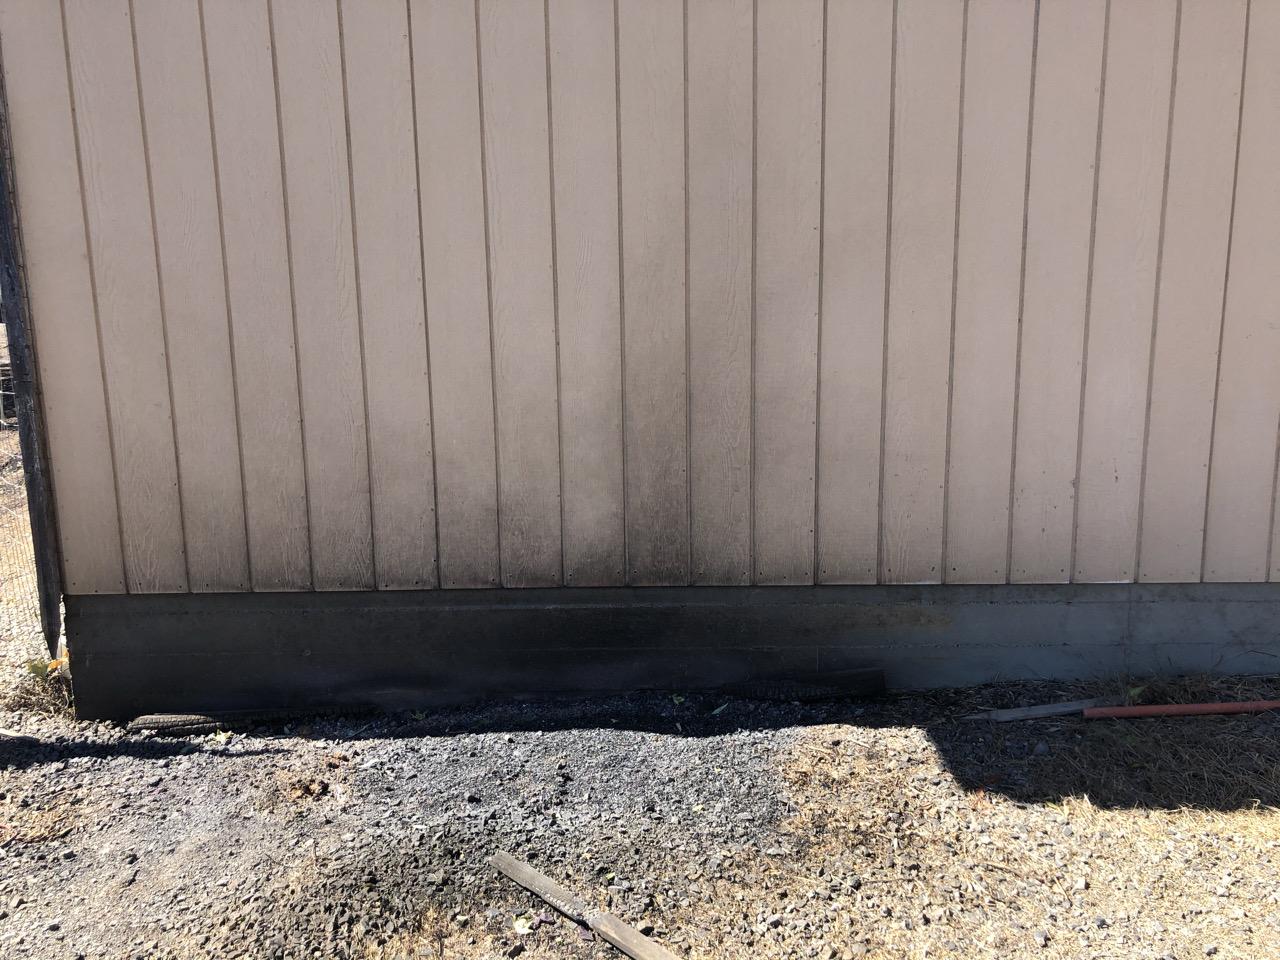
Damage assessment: affected